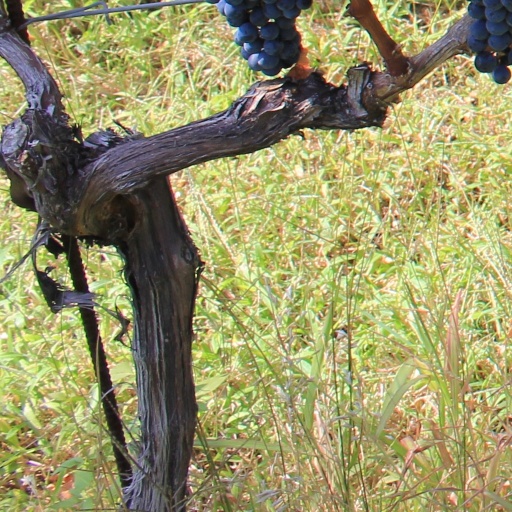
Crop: grape